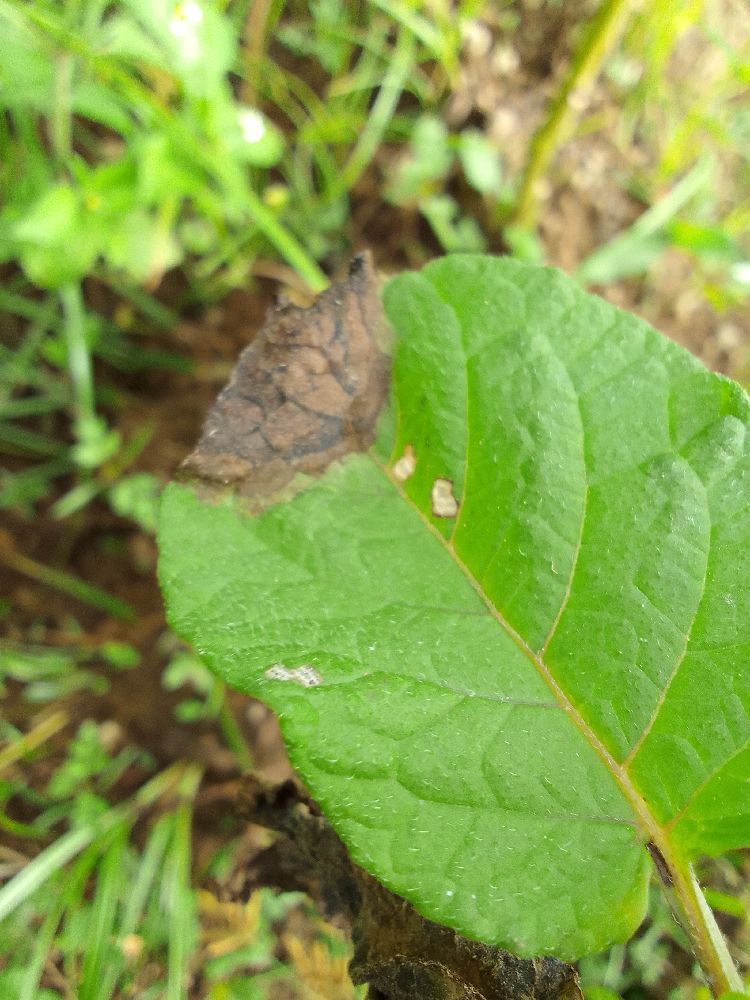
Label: Late blight